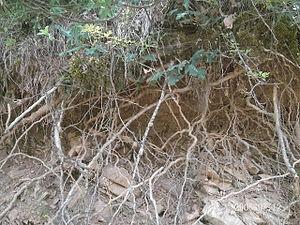
Dans le domaine de la pédologie et de l'écologie, la régression et la dégradation sont des processus d'évolution associés à une perte d'équilibre d'un sol antérieurement stable. Ce type d'érosion des sols commence généralement avec la destruction du couvert végétal, phénomène déjà cité par Platon dans le Critias :